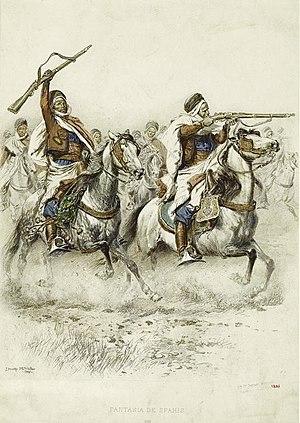
Spahis, fantasia, 1886.
Daniel Lefeuvre, né le 11 août 1951 à Paris et mort le 4 novembre 2013 à Paris, est un historien français, spécialiste du monde colonial, et en particulier de l'Algérie coloniale, qu'il a principalement étudiée sous l'angle de l'histoire économique.